File Retrieval and Editing System

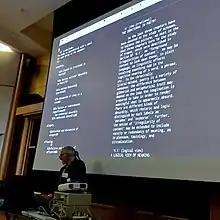
David Durand demonstrating the FRESS hypertext editing system at Brown University in 2019

The File Retrieval and Editing SyStem, or FRESS, was a hypertext system developed at Brown University starting in 1968 by Andries van Dam and his students, including Bob Wallace. It was the first hypertext system to run on readily available commercial hardware and OS. It is also possibly the first computer-based system to have had an "undo" feature for quickly correcting small editing or navigational mistakes.